Orson Pratt Huish

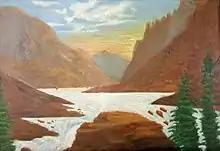
A landscape painting by Utah artist Orson Pratt Huish

Huish was not only a writer of music but he was also trained in commercial photography . Huish made some contributions in this field, operating the firm Huish and Hinshaw. They did most of their work in Utah and Arizona. Huish was also a painter and is listed in 1999's "Artists of Utah" by Olpin, Seifrit, and Swanson.